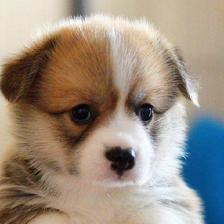
Label: animals